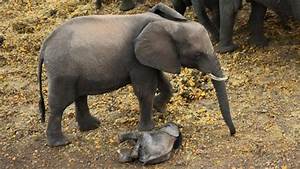
Label: elefante